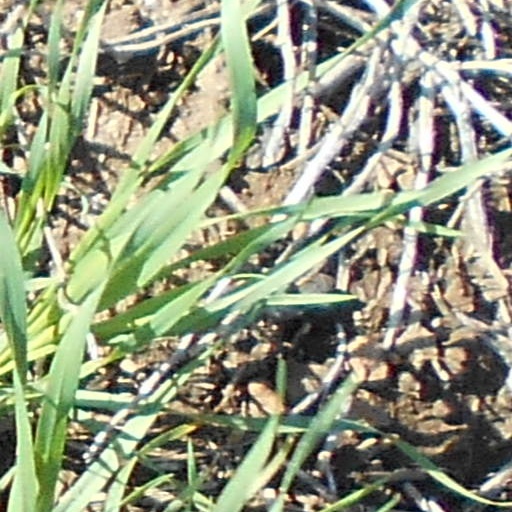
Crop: wheat